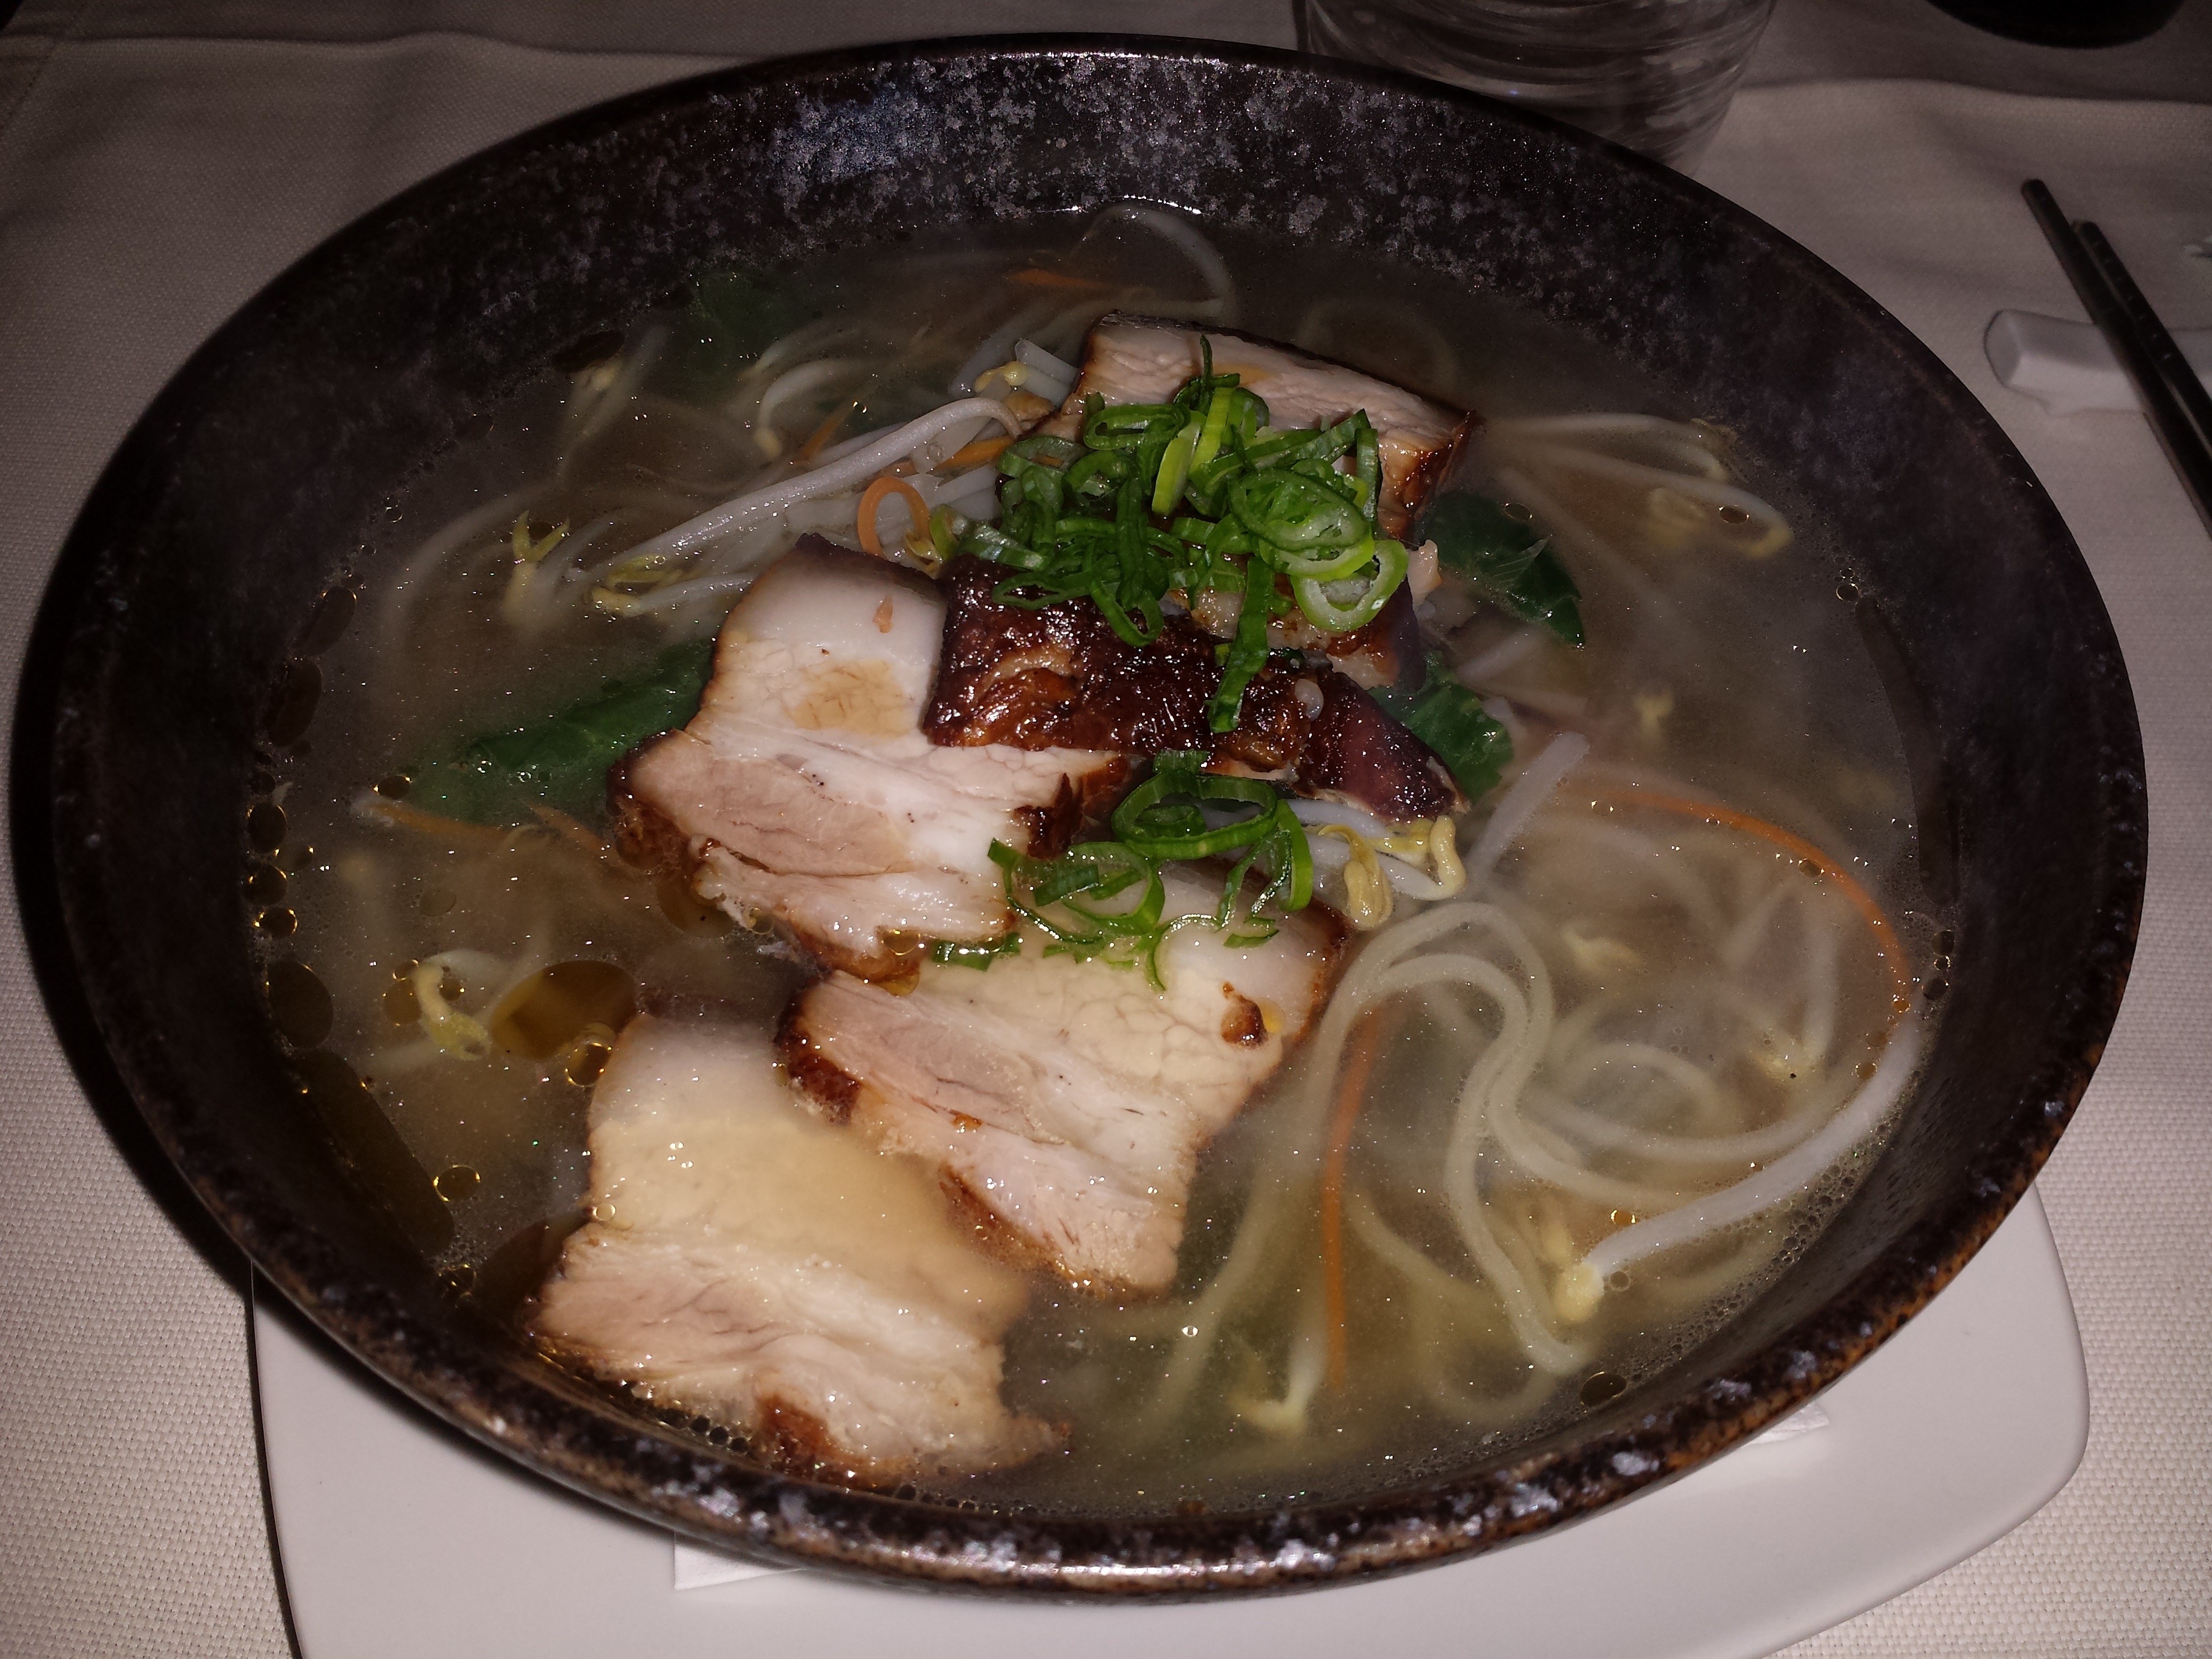
dish, food, cuisine, soup, noodle, asian food, broth, japanese, pig, ramen, udon, chinese food, udon in broth, nabemono